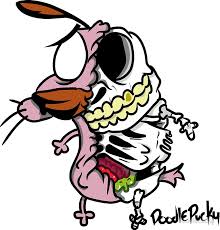
Portrait style: Cartoon Portrait